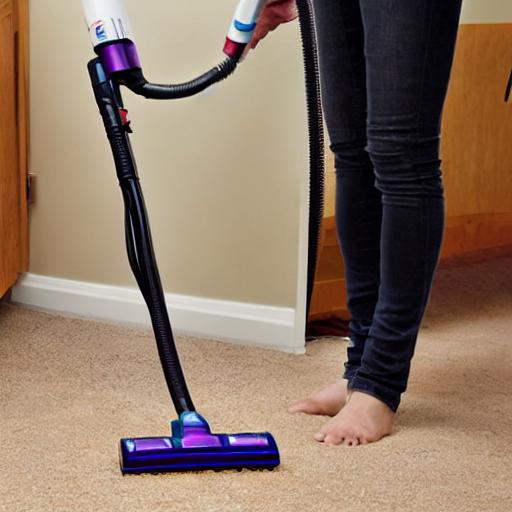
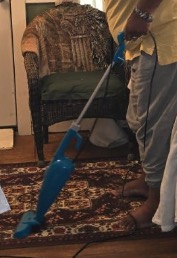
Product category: items_vacuum
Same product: no